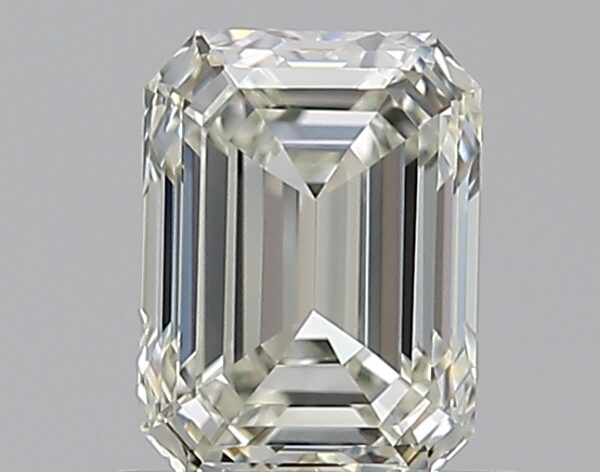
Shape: emerald
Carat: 0.72
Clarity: VVS1
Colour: J
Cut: EX
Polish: EX
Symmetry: VG
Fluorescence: N
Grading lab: GIA
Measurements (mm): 5.8 x 4.28 x 2.94